Economy of Peru

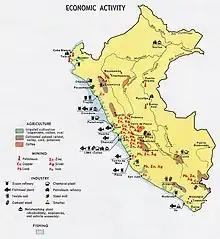
Peru's economic activity in the 1970s

After winning independence from Spain on 28 July 1821, Peru was financially strapped. Additionally, the economy suffered from the collapse of the silver mines. However, the guano trade with Europe, beginning in the 1840s, flooded Peru with European investments and money. In 1840, Peruvian politician and entrepreneur Francisco Quirós y Ampudia commercialized guano exports in a deal with French businessmen and the Peruvian government, abolishing existing claims to Peruvian guano. Guano was essentially nationalized and became Peru's largest revenue source. Despite the near exhaustion of guano, Peru achieved its greatest ever export of guano in 1870, with more than 700,000 tonnes (770,000 short tons).